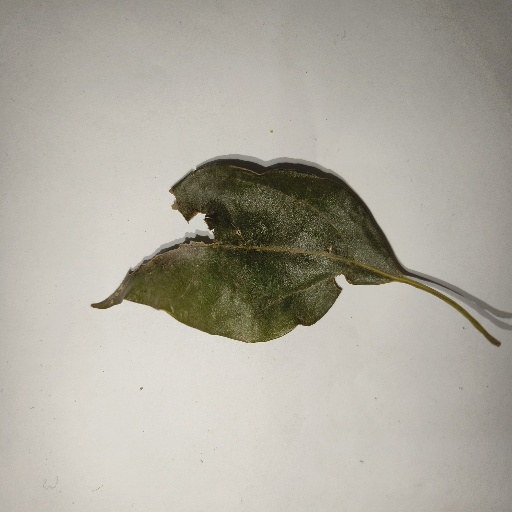
Species: Camphor
Leaf condition: Shot Hole